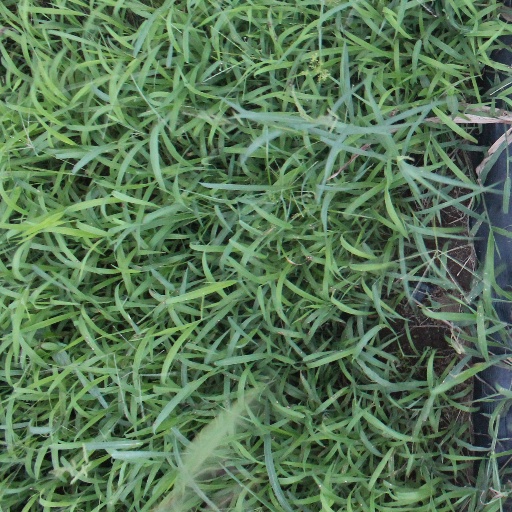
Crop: sorghum